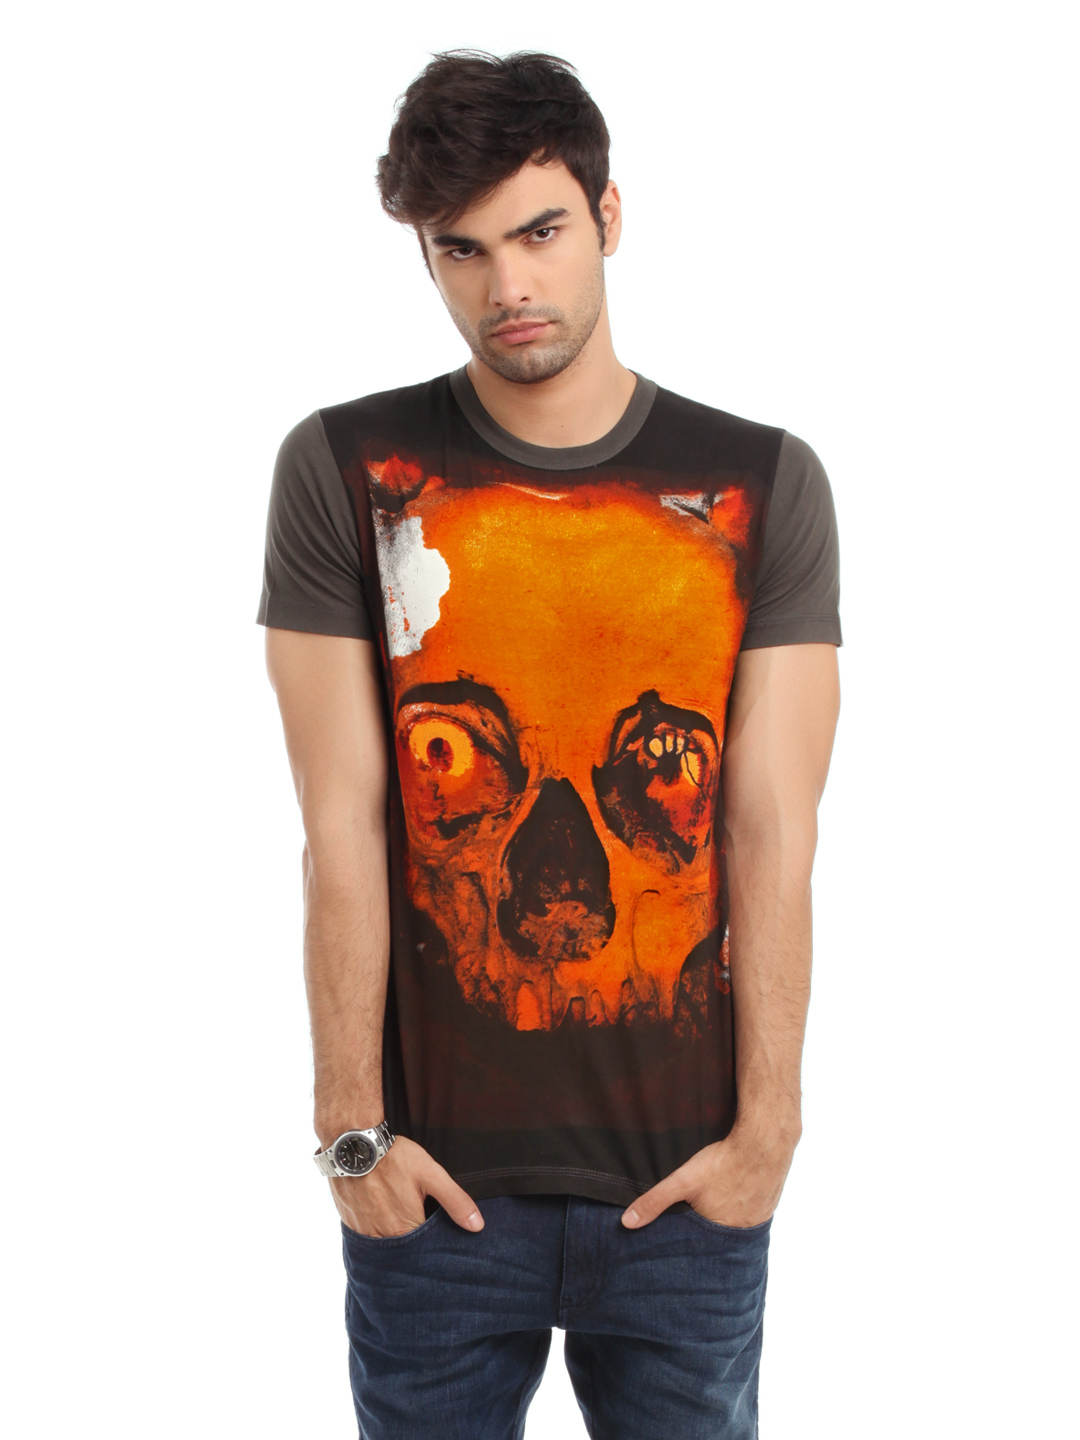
French Connection Men Orange & Grey T-shirt
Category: Apparel / Topwear / Tshirts
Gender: Men
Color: Orange
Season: Summer 2012
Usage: Casual